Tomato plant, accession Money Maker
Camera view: vertical (180 deg); turntable rotation: 30 degrees
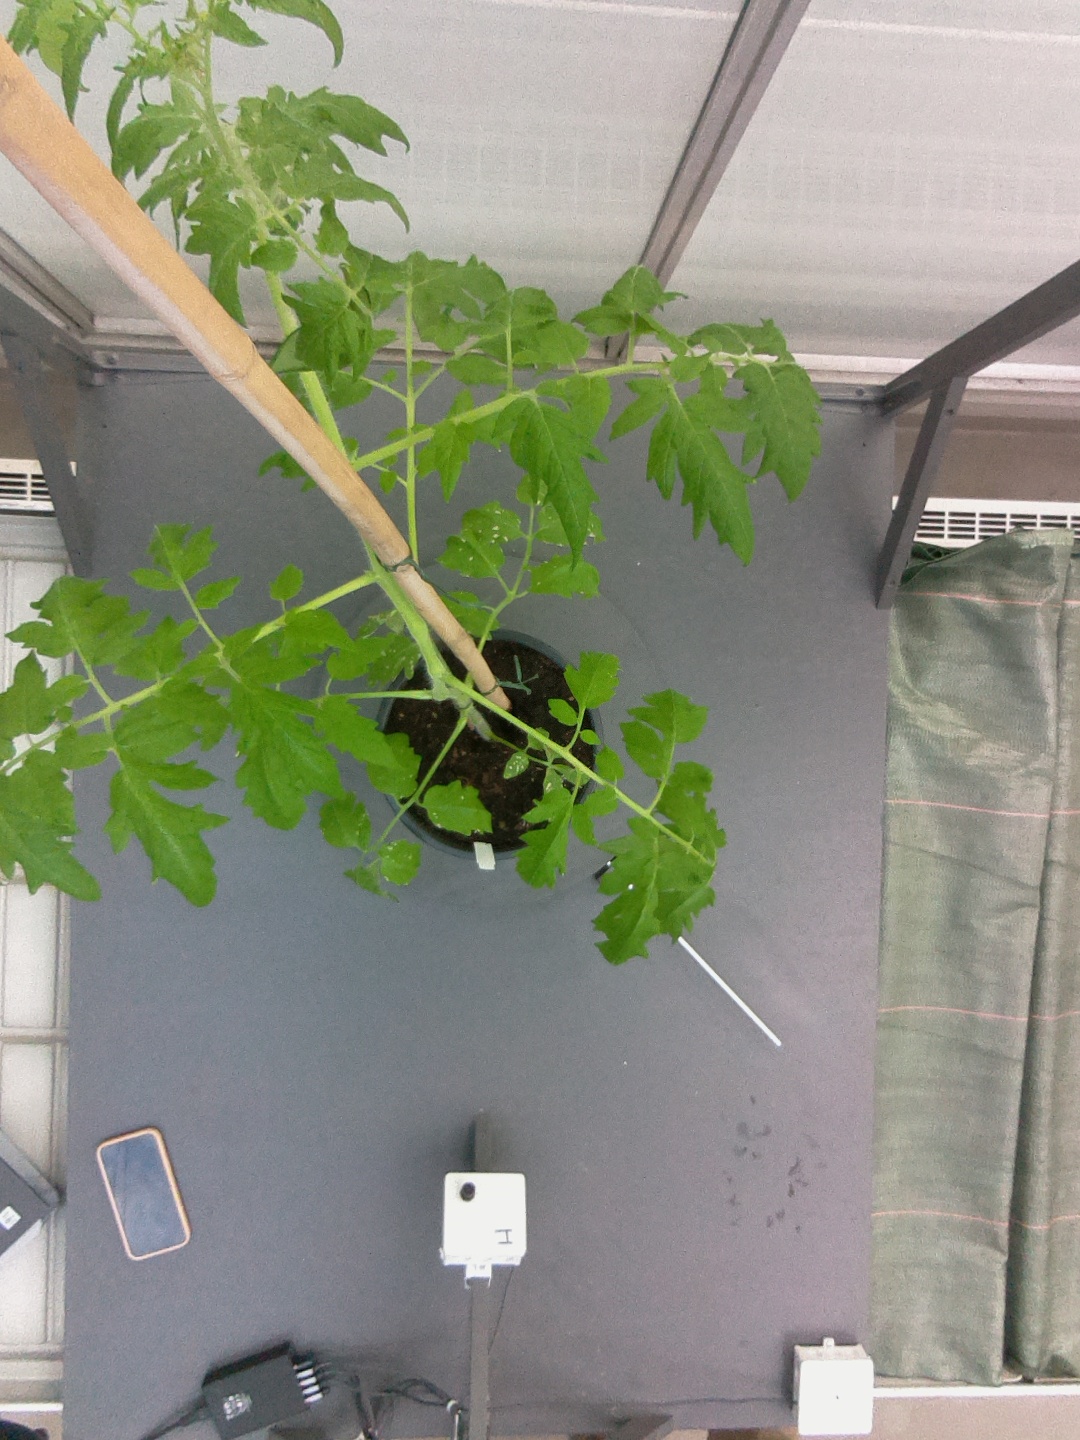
BBCH growth stage 52: 2 inflorescences visible